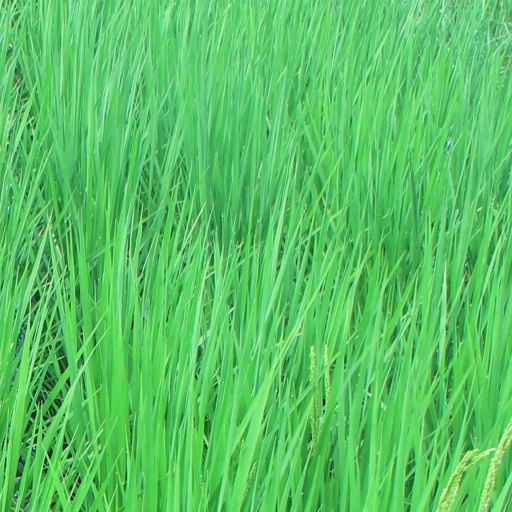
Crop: rice